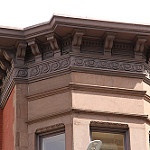
Scene: Outdoor